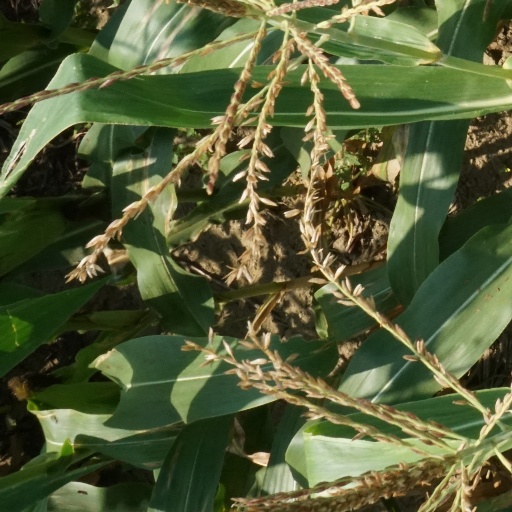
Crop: maize; corn